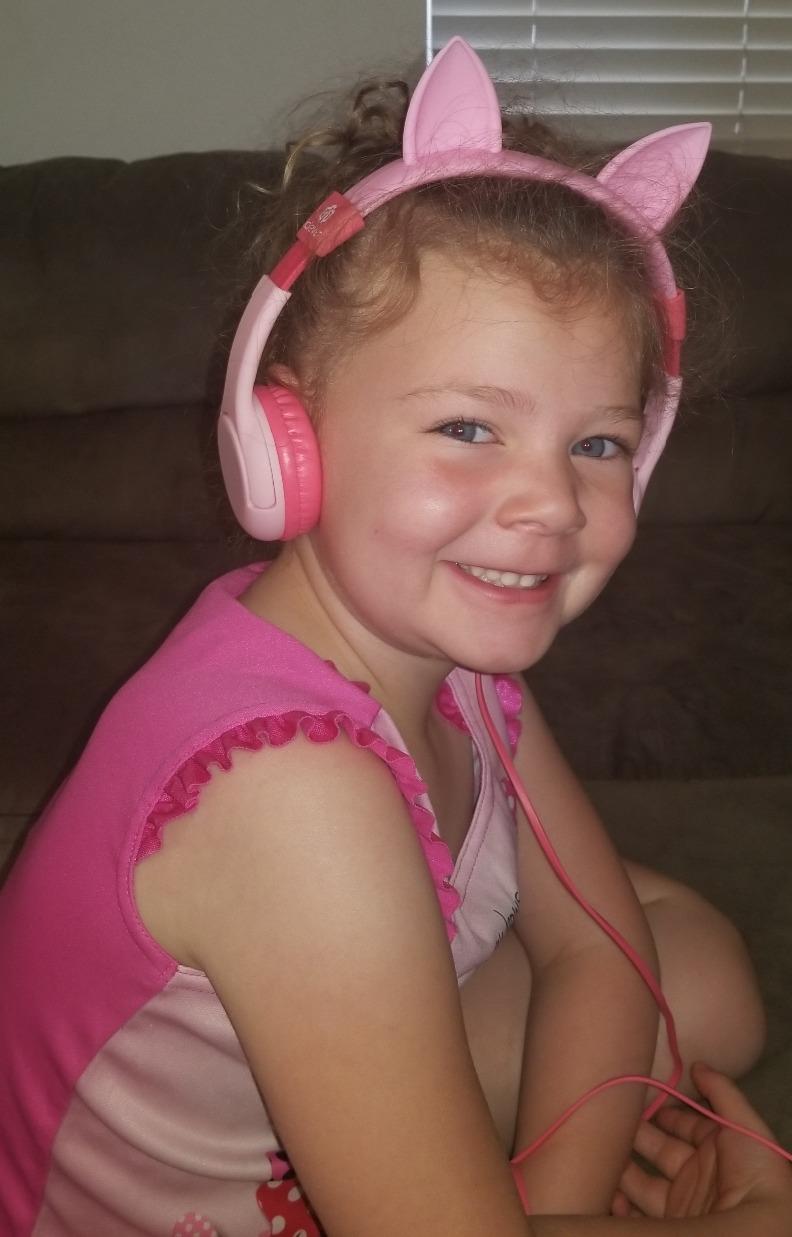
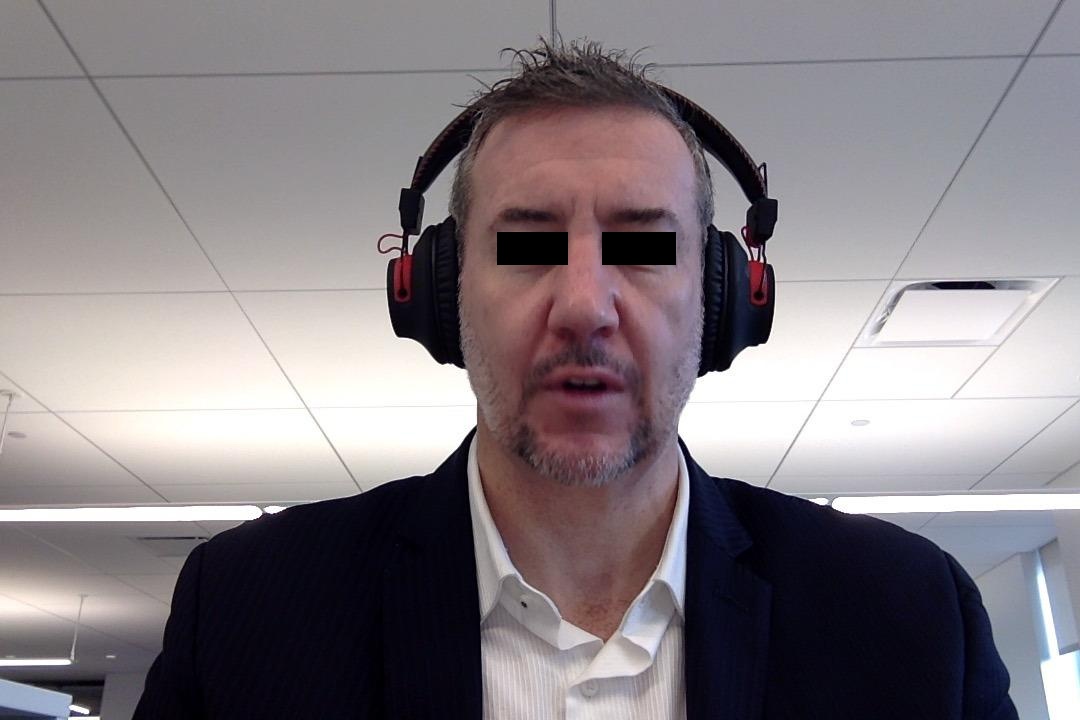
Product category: headphones
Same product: no